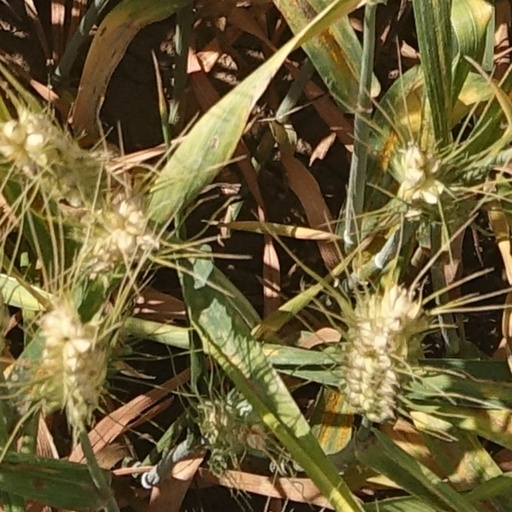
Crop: wheat